Wild West shows

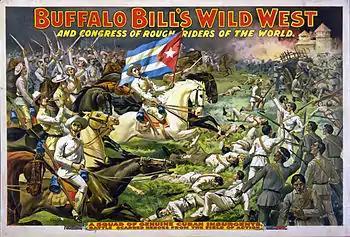
Poster showing "Buffalo Bill's Wild West and Congress of Rough Riders of the World" battling Cuban insurgents, c. 1898

In 1883, "Buffalo Bill's Wild West" was founded in Omaha, Nebraska when Buffalo Bill Cody turned his real life adventure into the first outdoor western show.